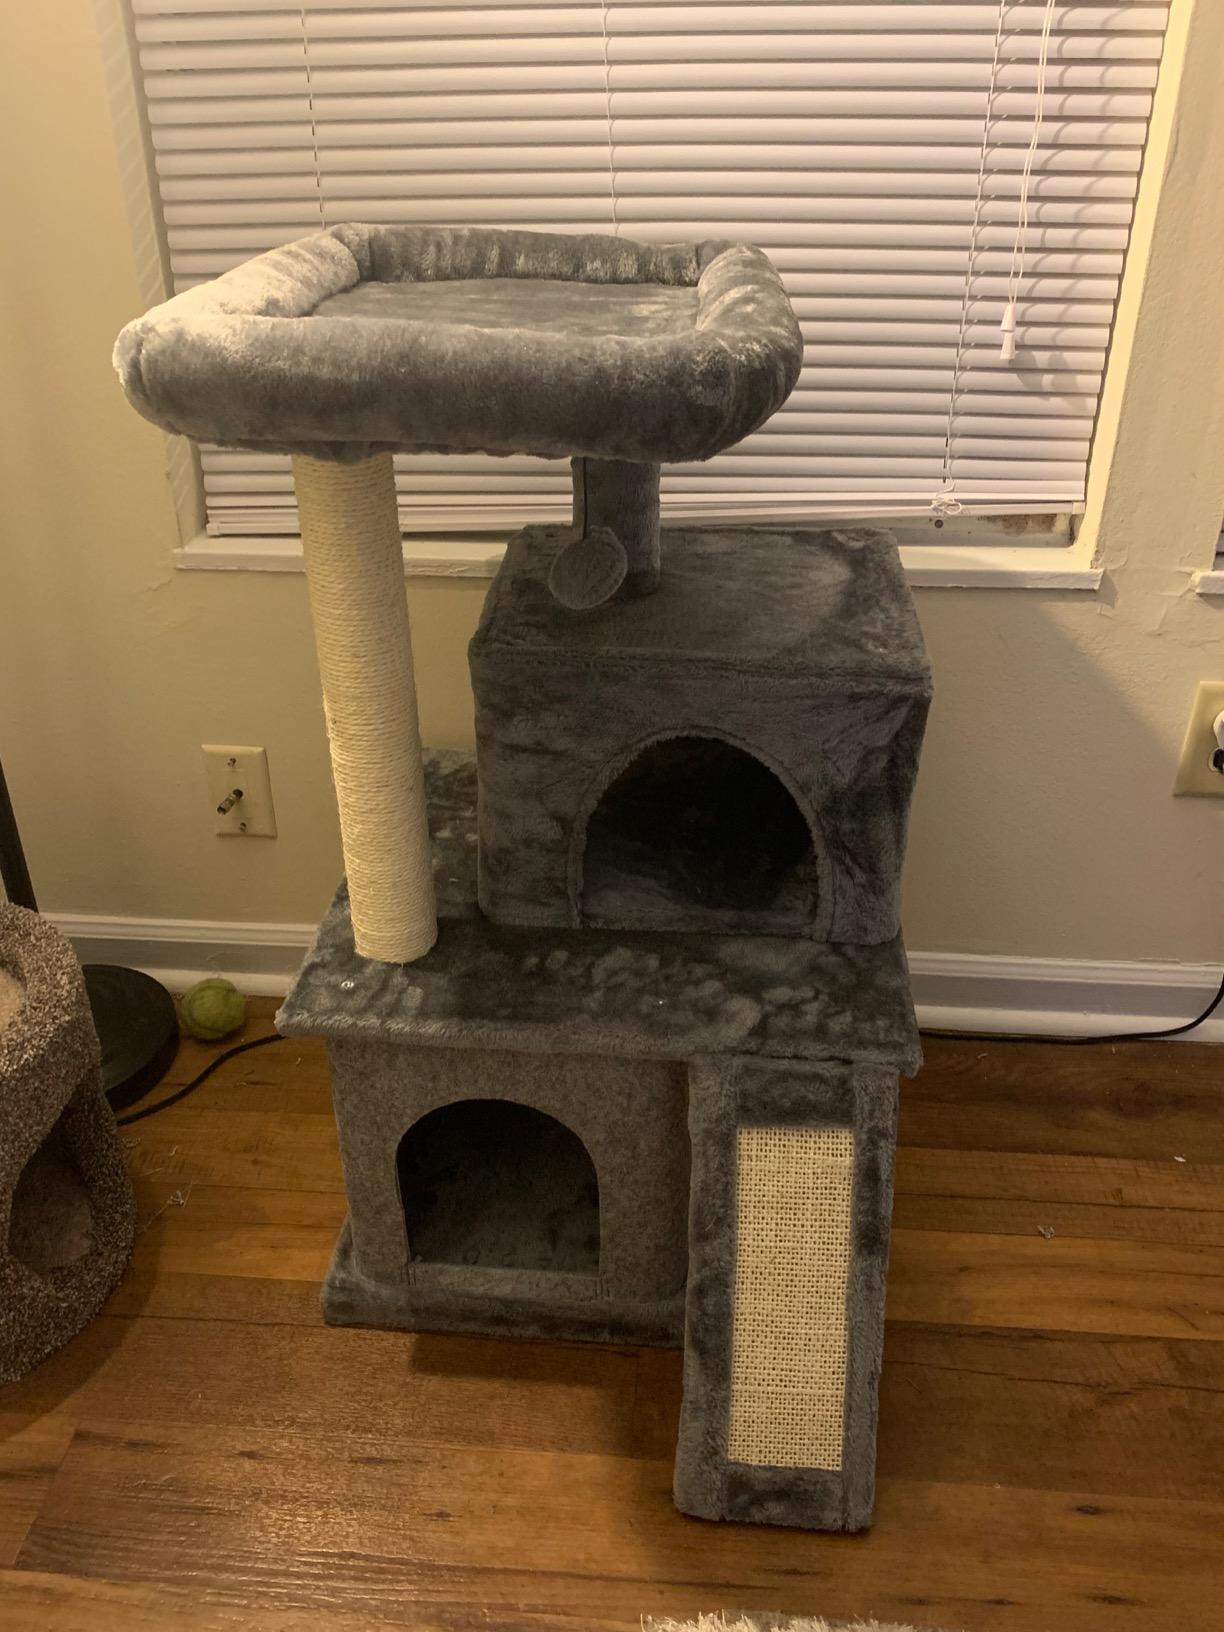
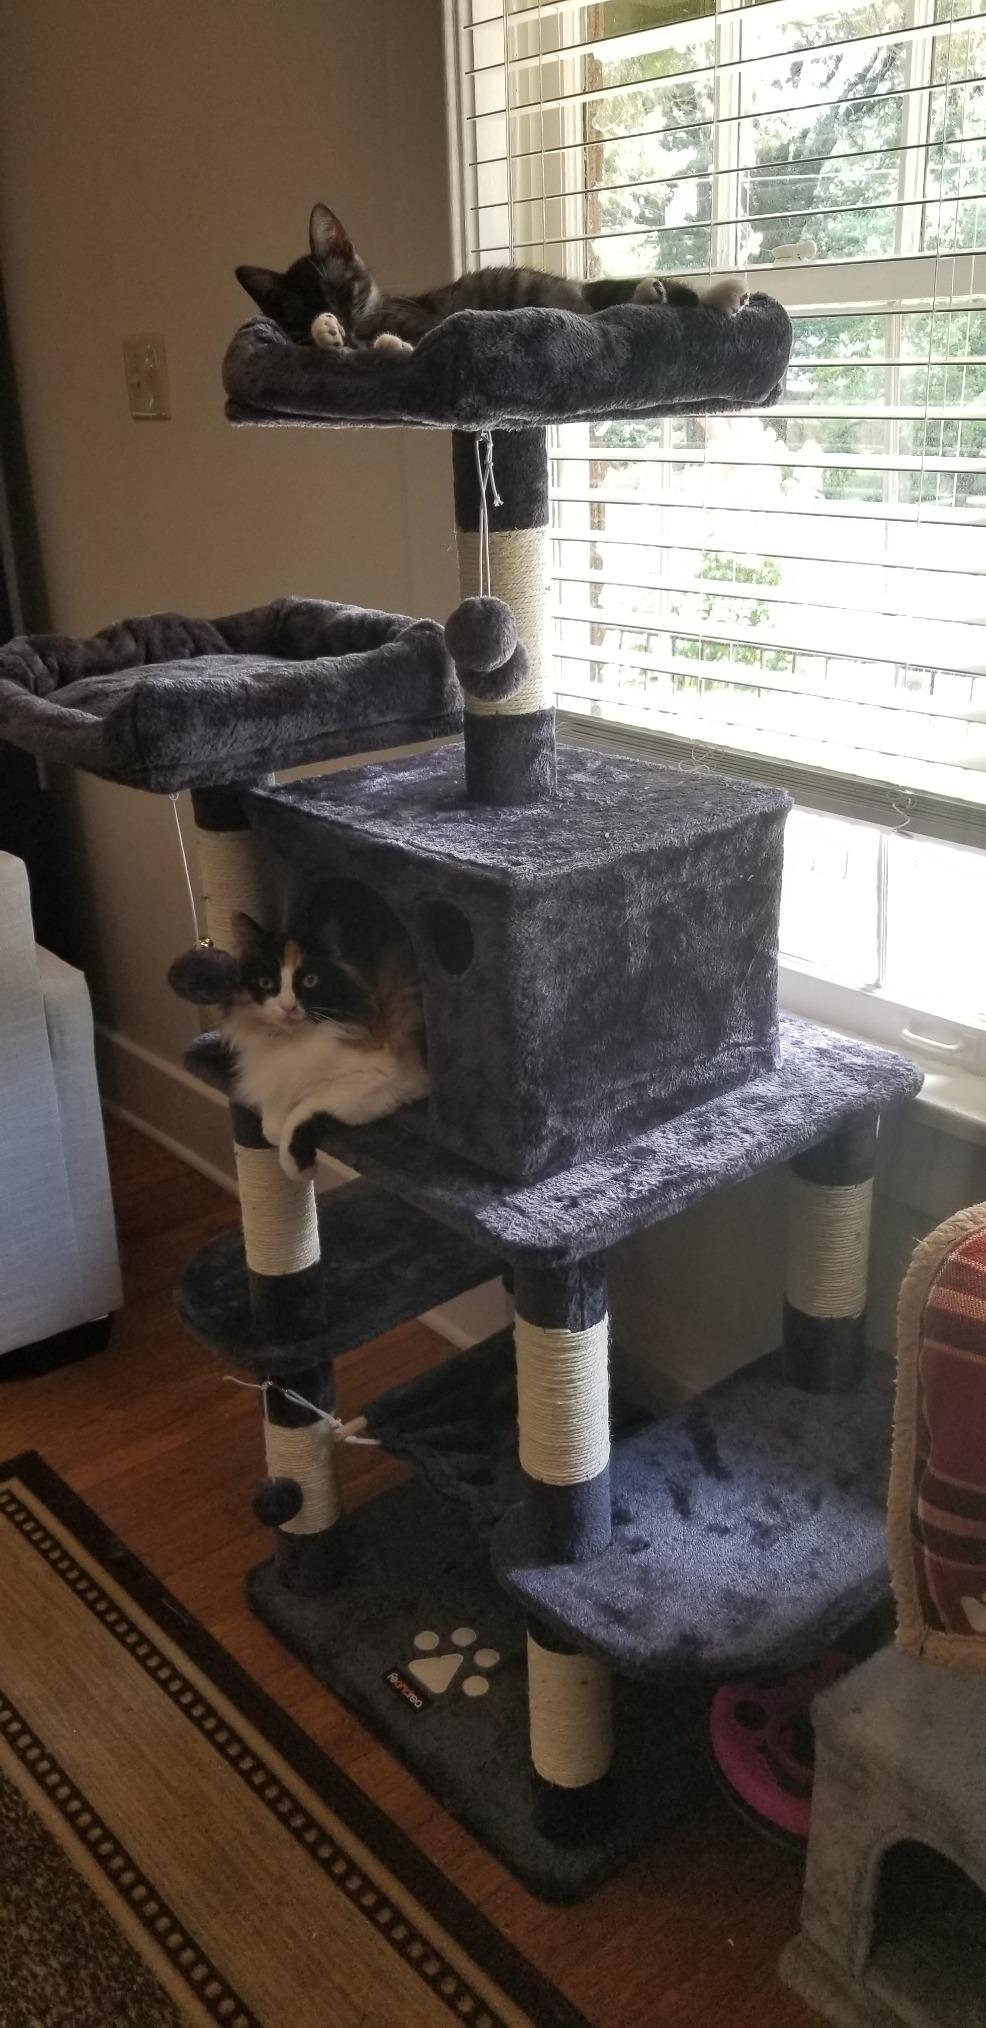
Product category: items_cat tree
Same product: no